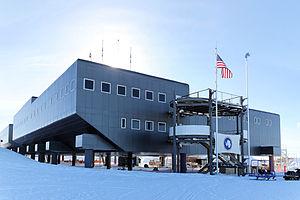
La base antarctique Amundsen-Scott est une station de recherche américaine située à environ 250 mètres du pôle Sud. Ceci en fait le lieu habité le plus méridional du monde. Elle a été nommée ainsi en l'honneur des deux explorateurs Roald Amundsen et Robert Falcon Scott qui atteignirent le pôle pour la première fois respectivement le 14 décembre 1911 et le 17 janvier 1912, à seulement quelques semaines d'intervalle.